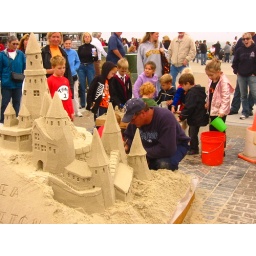
Some people Some people were building sand castles at Sea Witch 2008 in Rehoboth.